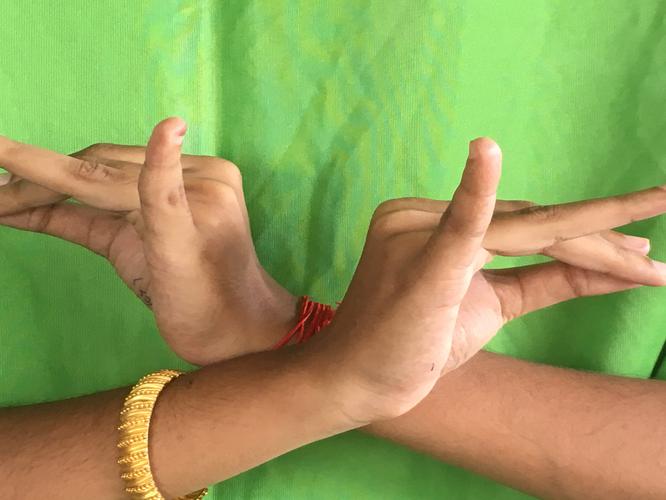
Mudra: Katakavardhana
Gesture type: double_hand